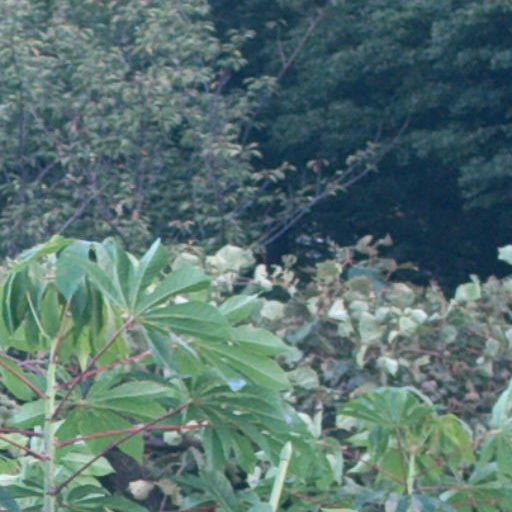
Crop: cassava